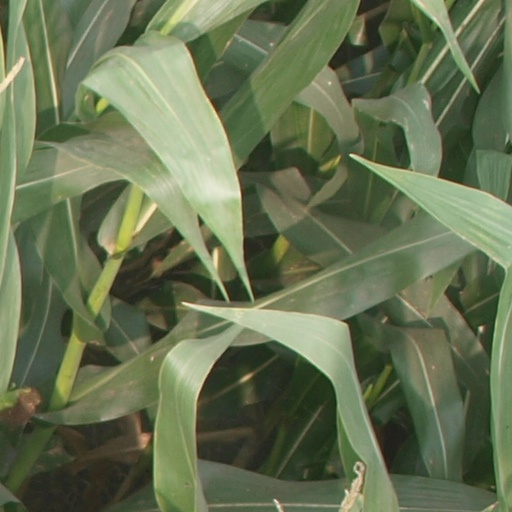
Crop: maize; corn